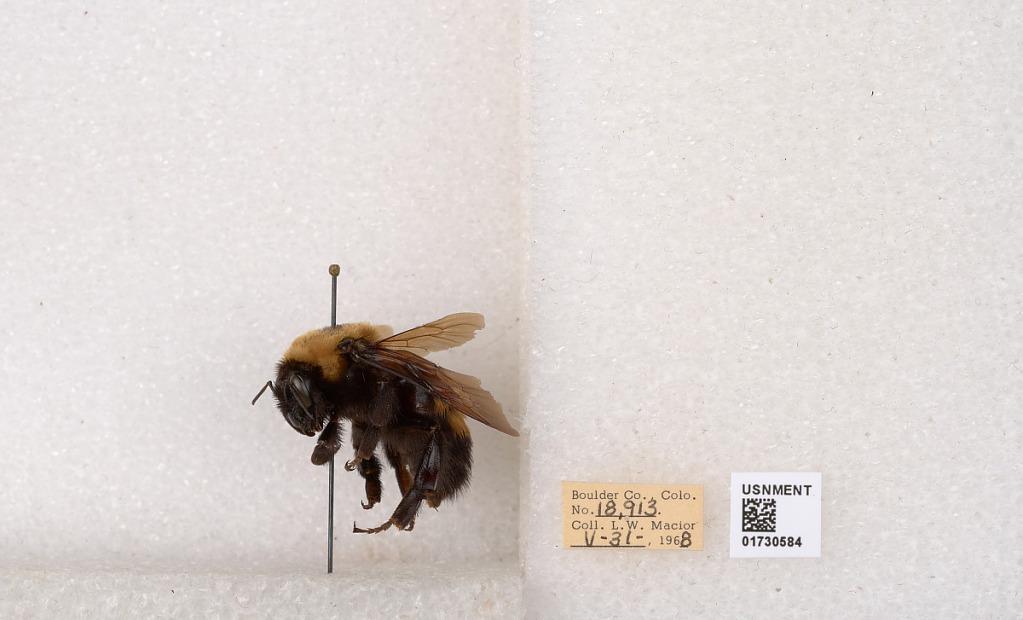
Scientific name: Bombus (Bombus) nevadensis Cresson
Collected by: L. Macior
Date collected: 1968-5-31
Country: United States
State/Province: Colorado
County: Boulder
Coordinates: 40.0925, -105.358